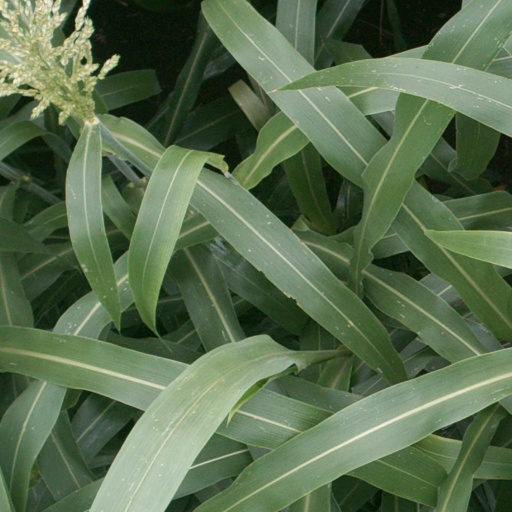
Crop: sorghum